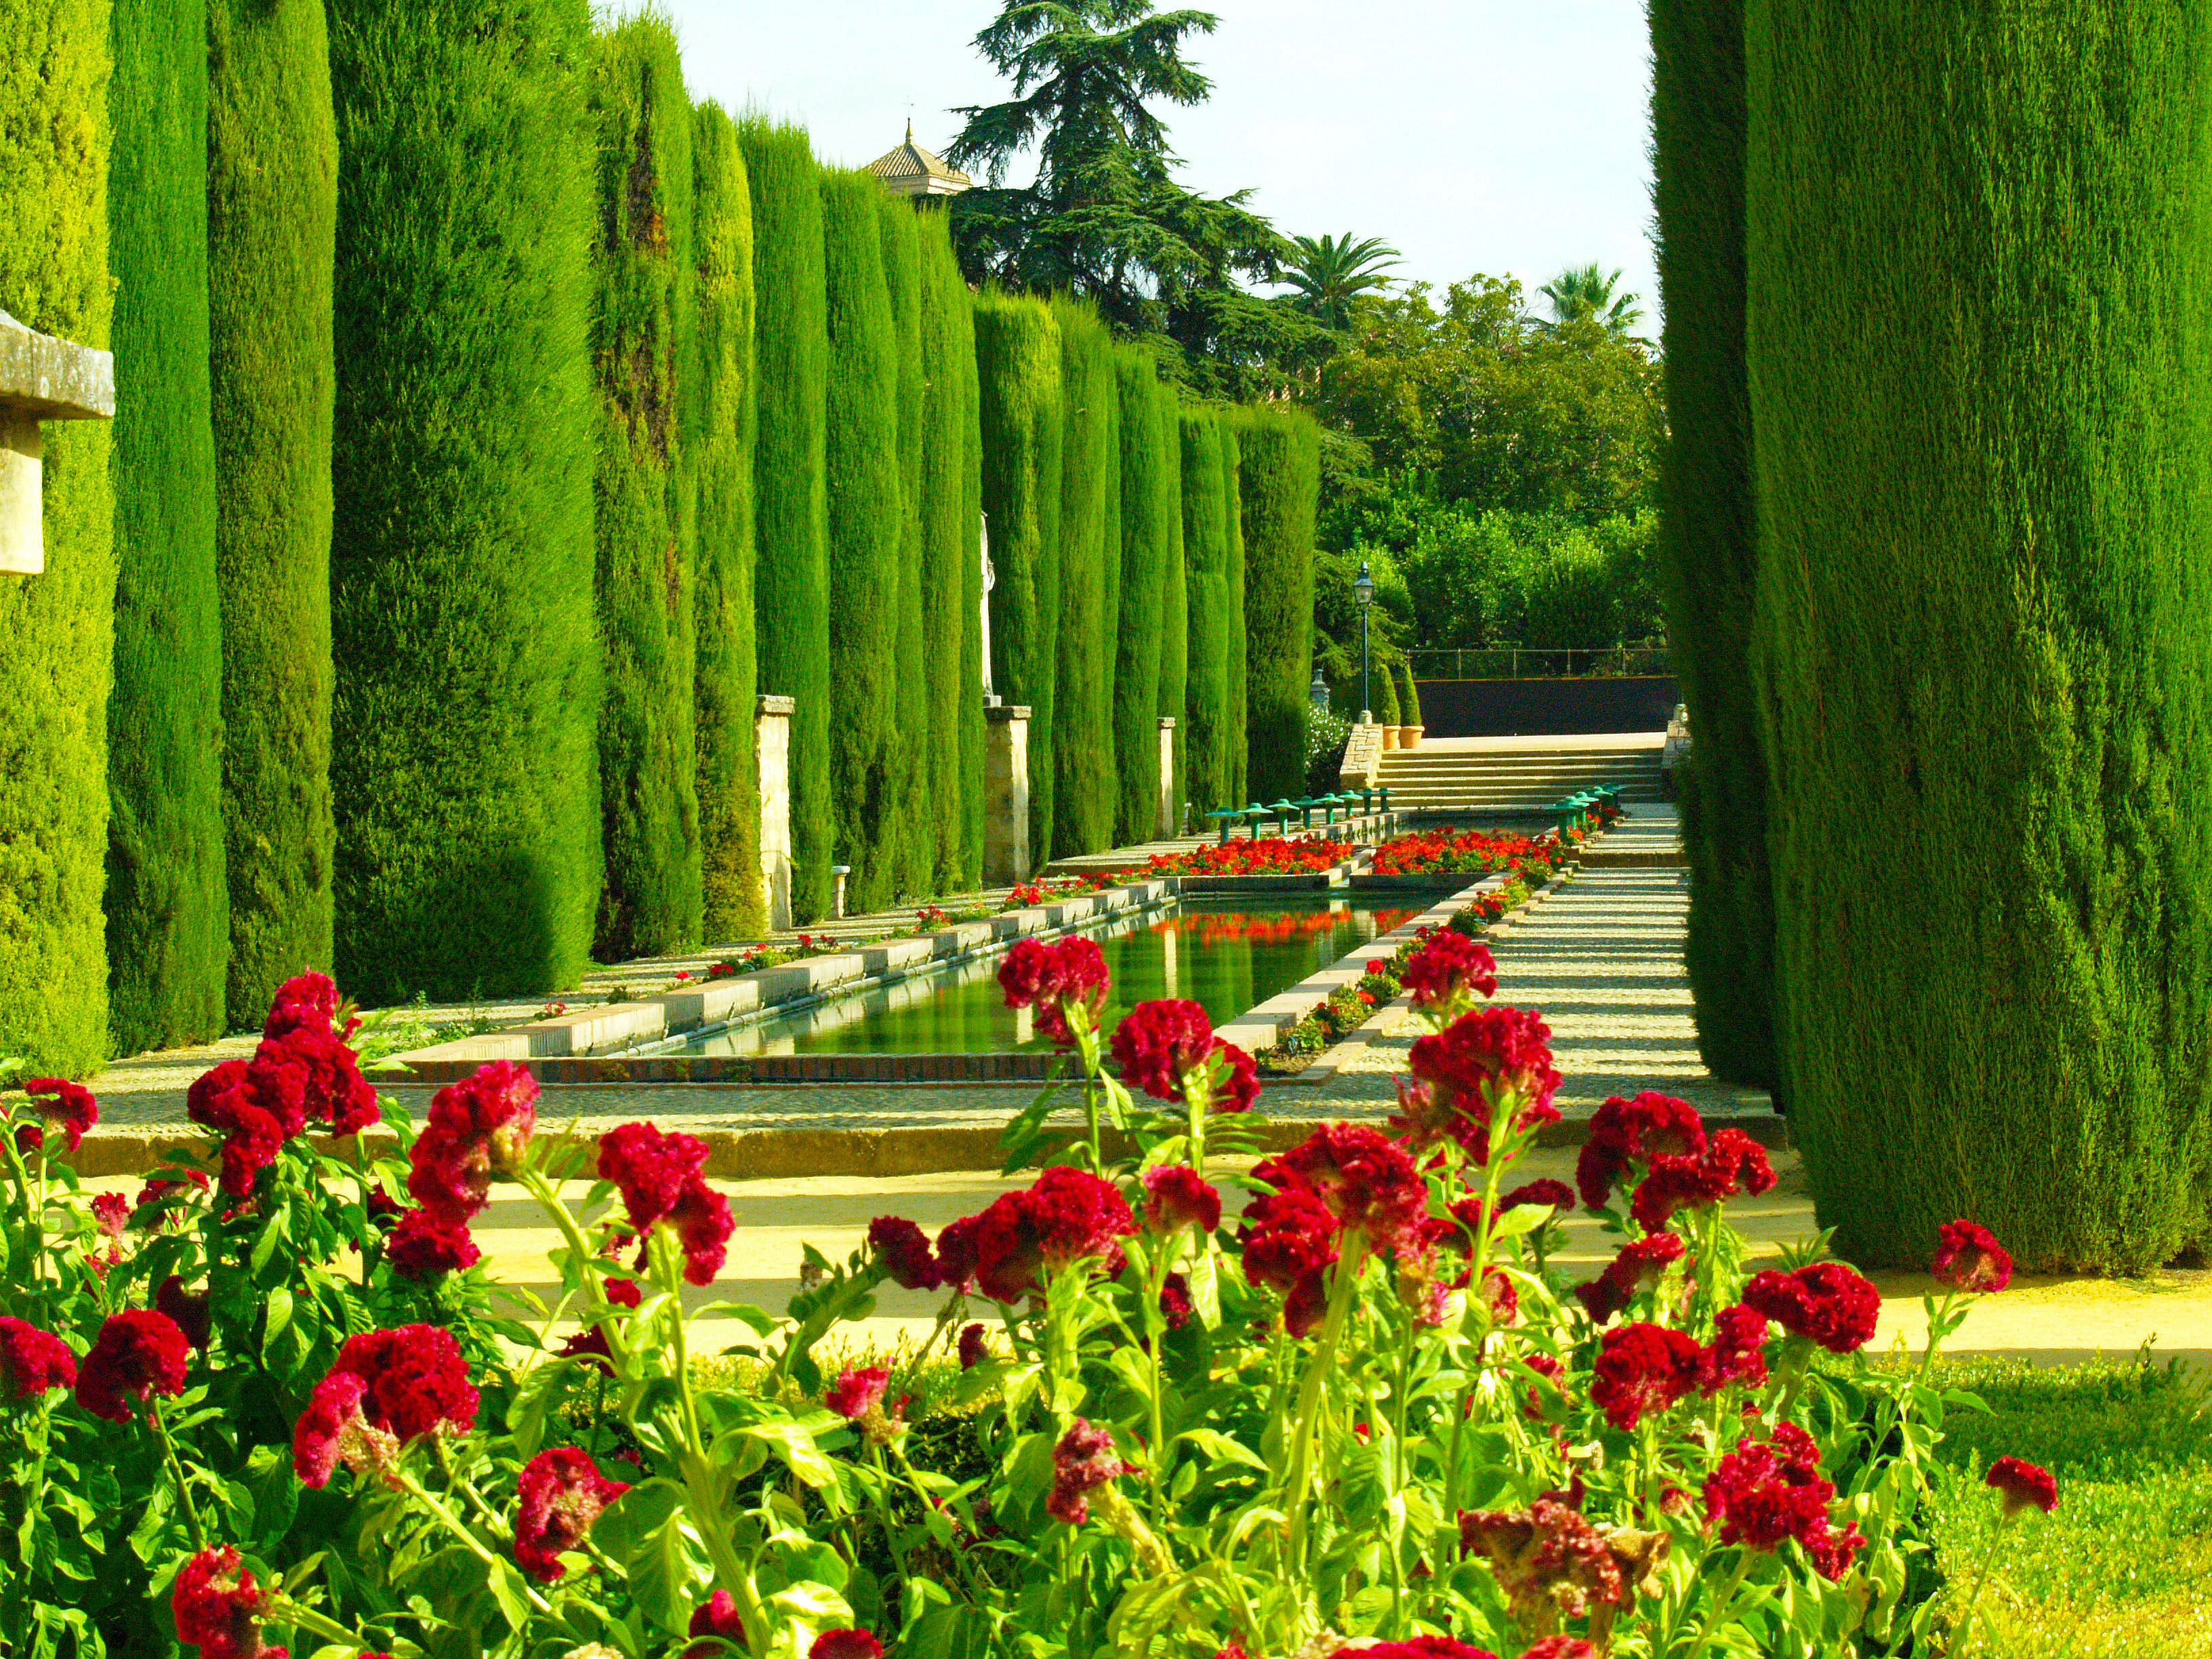
water, grass, plant, field, lawn, meadow, flower, pond, green, park, botany, garden, flora, flowers, spain, vegetation, shrub, andalusia, gardens, botanical garden, cordoba